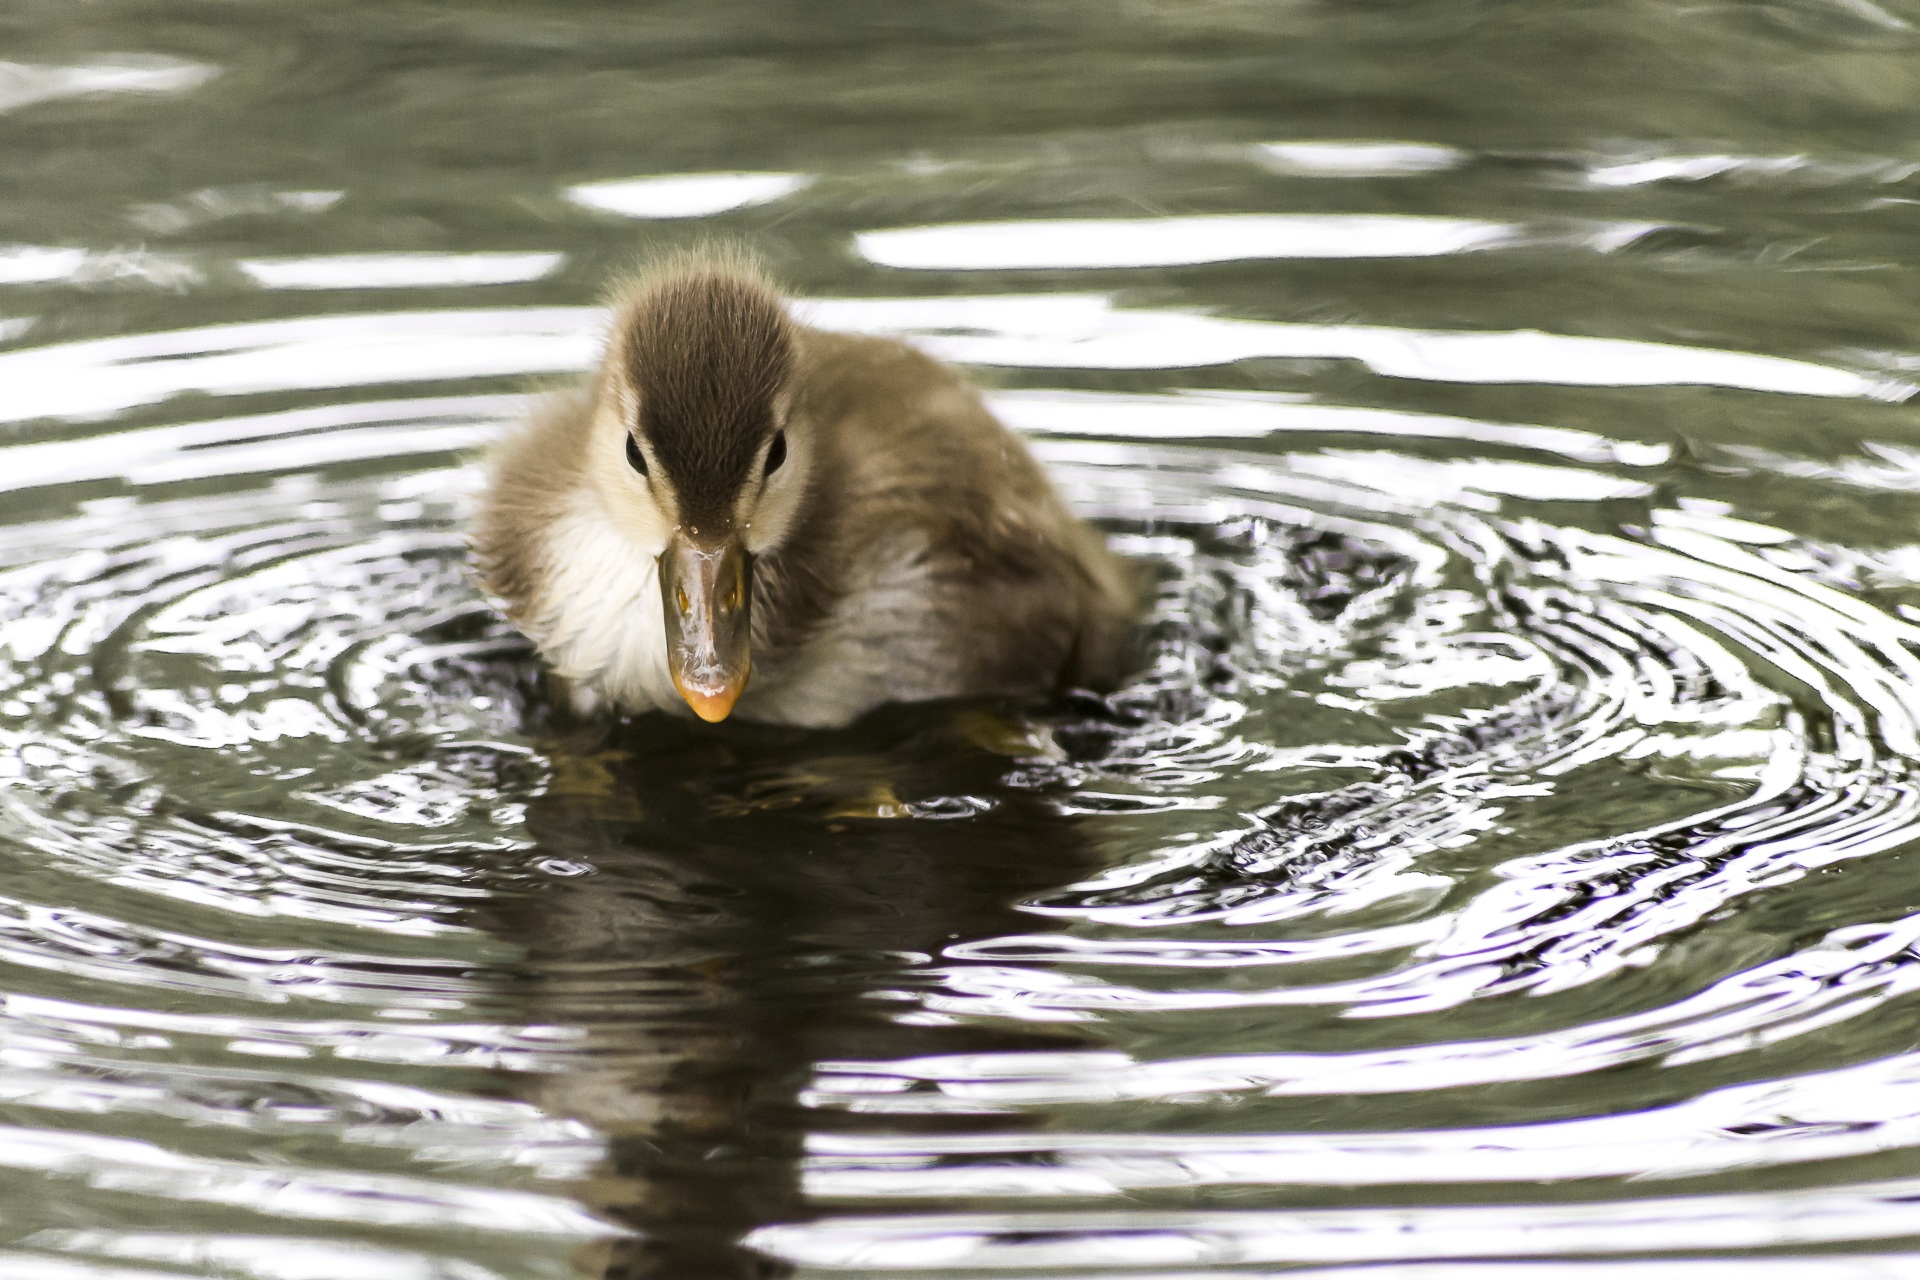
water, bird, white, play, sweet, cute, wildlife, beak, yellow, toy, baby, fauna, duck, newborn, little, duckling, vertebrate, waterfowl, water bird, ducks geese and swans